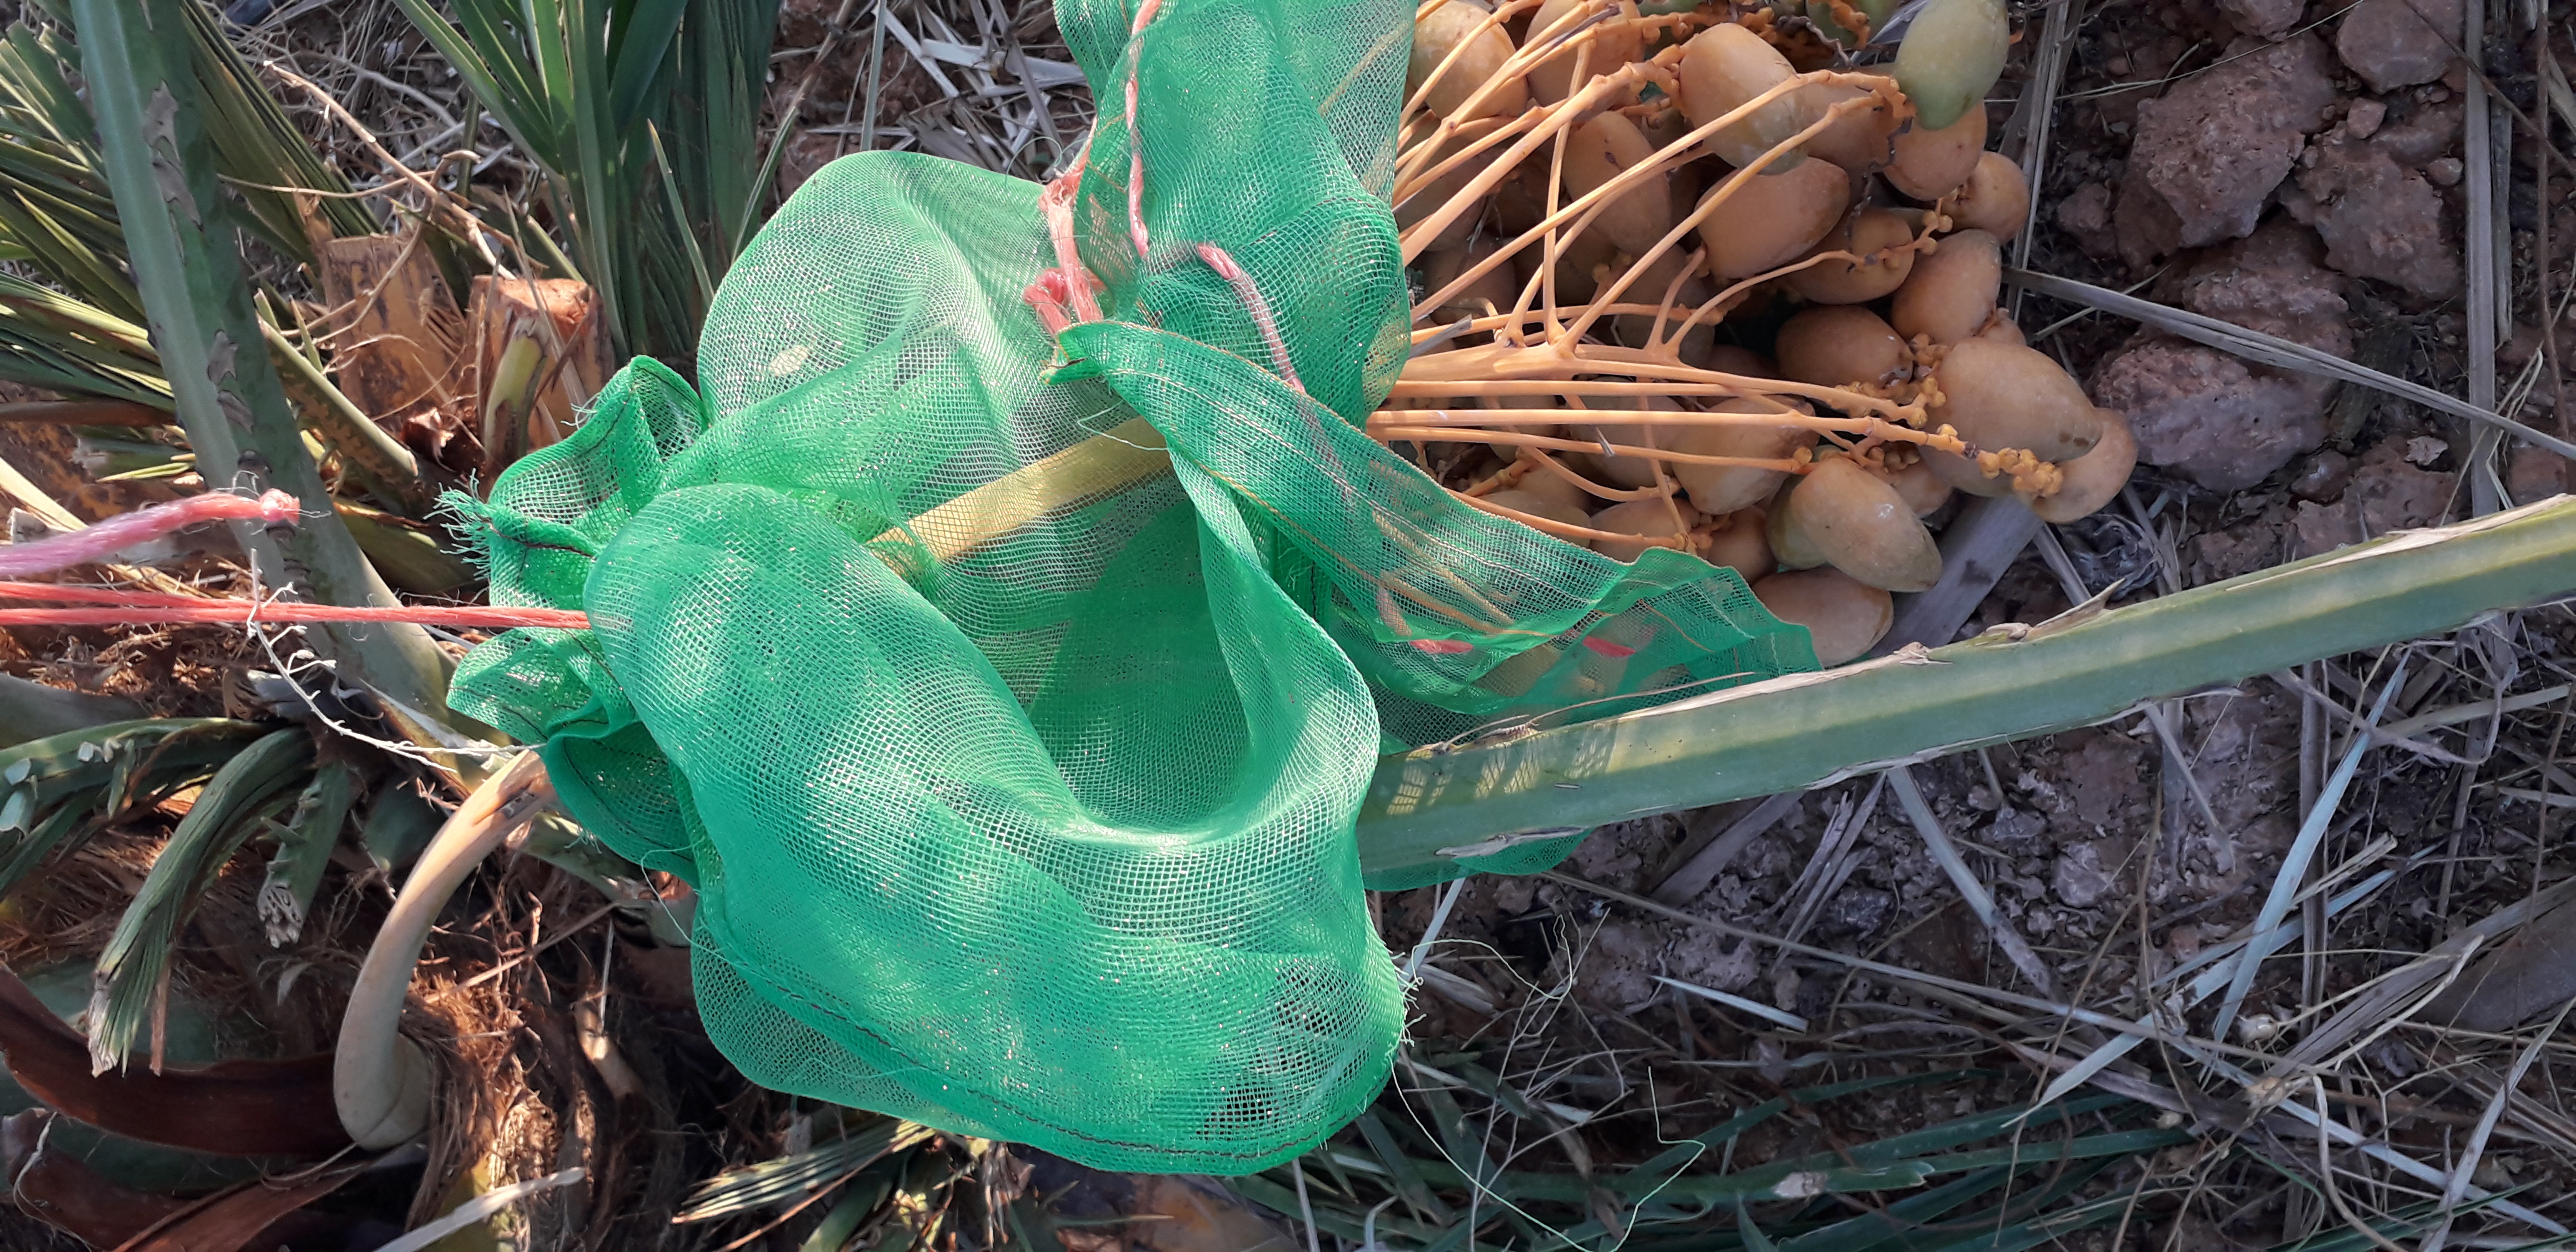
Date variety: Boumajhoul